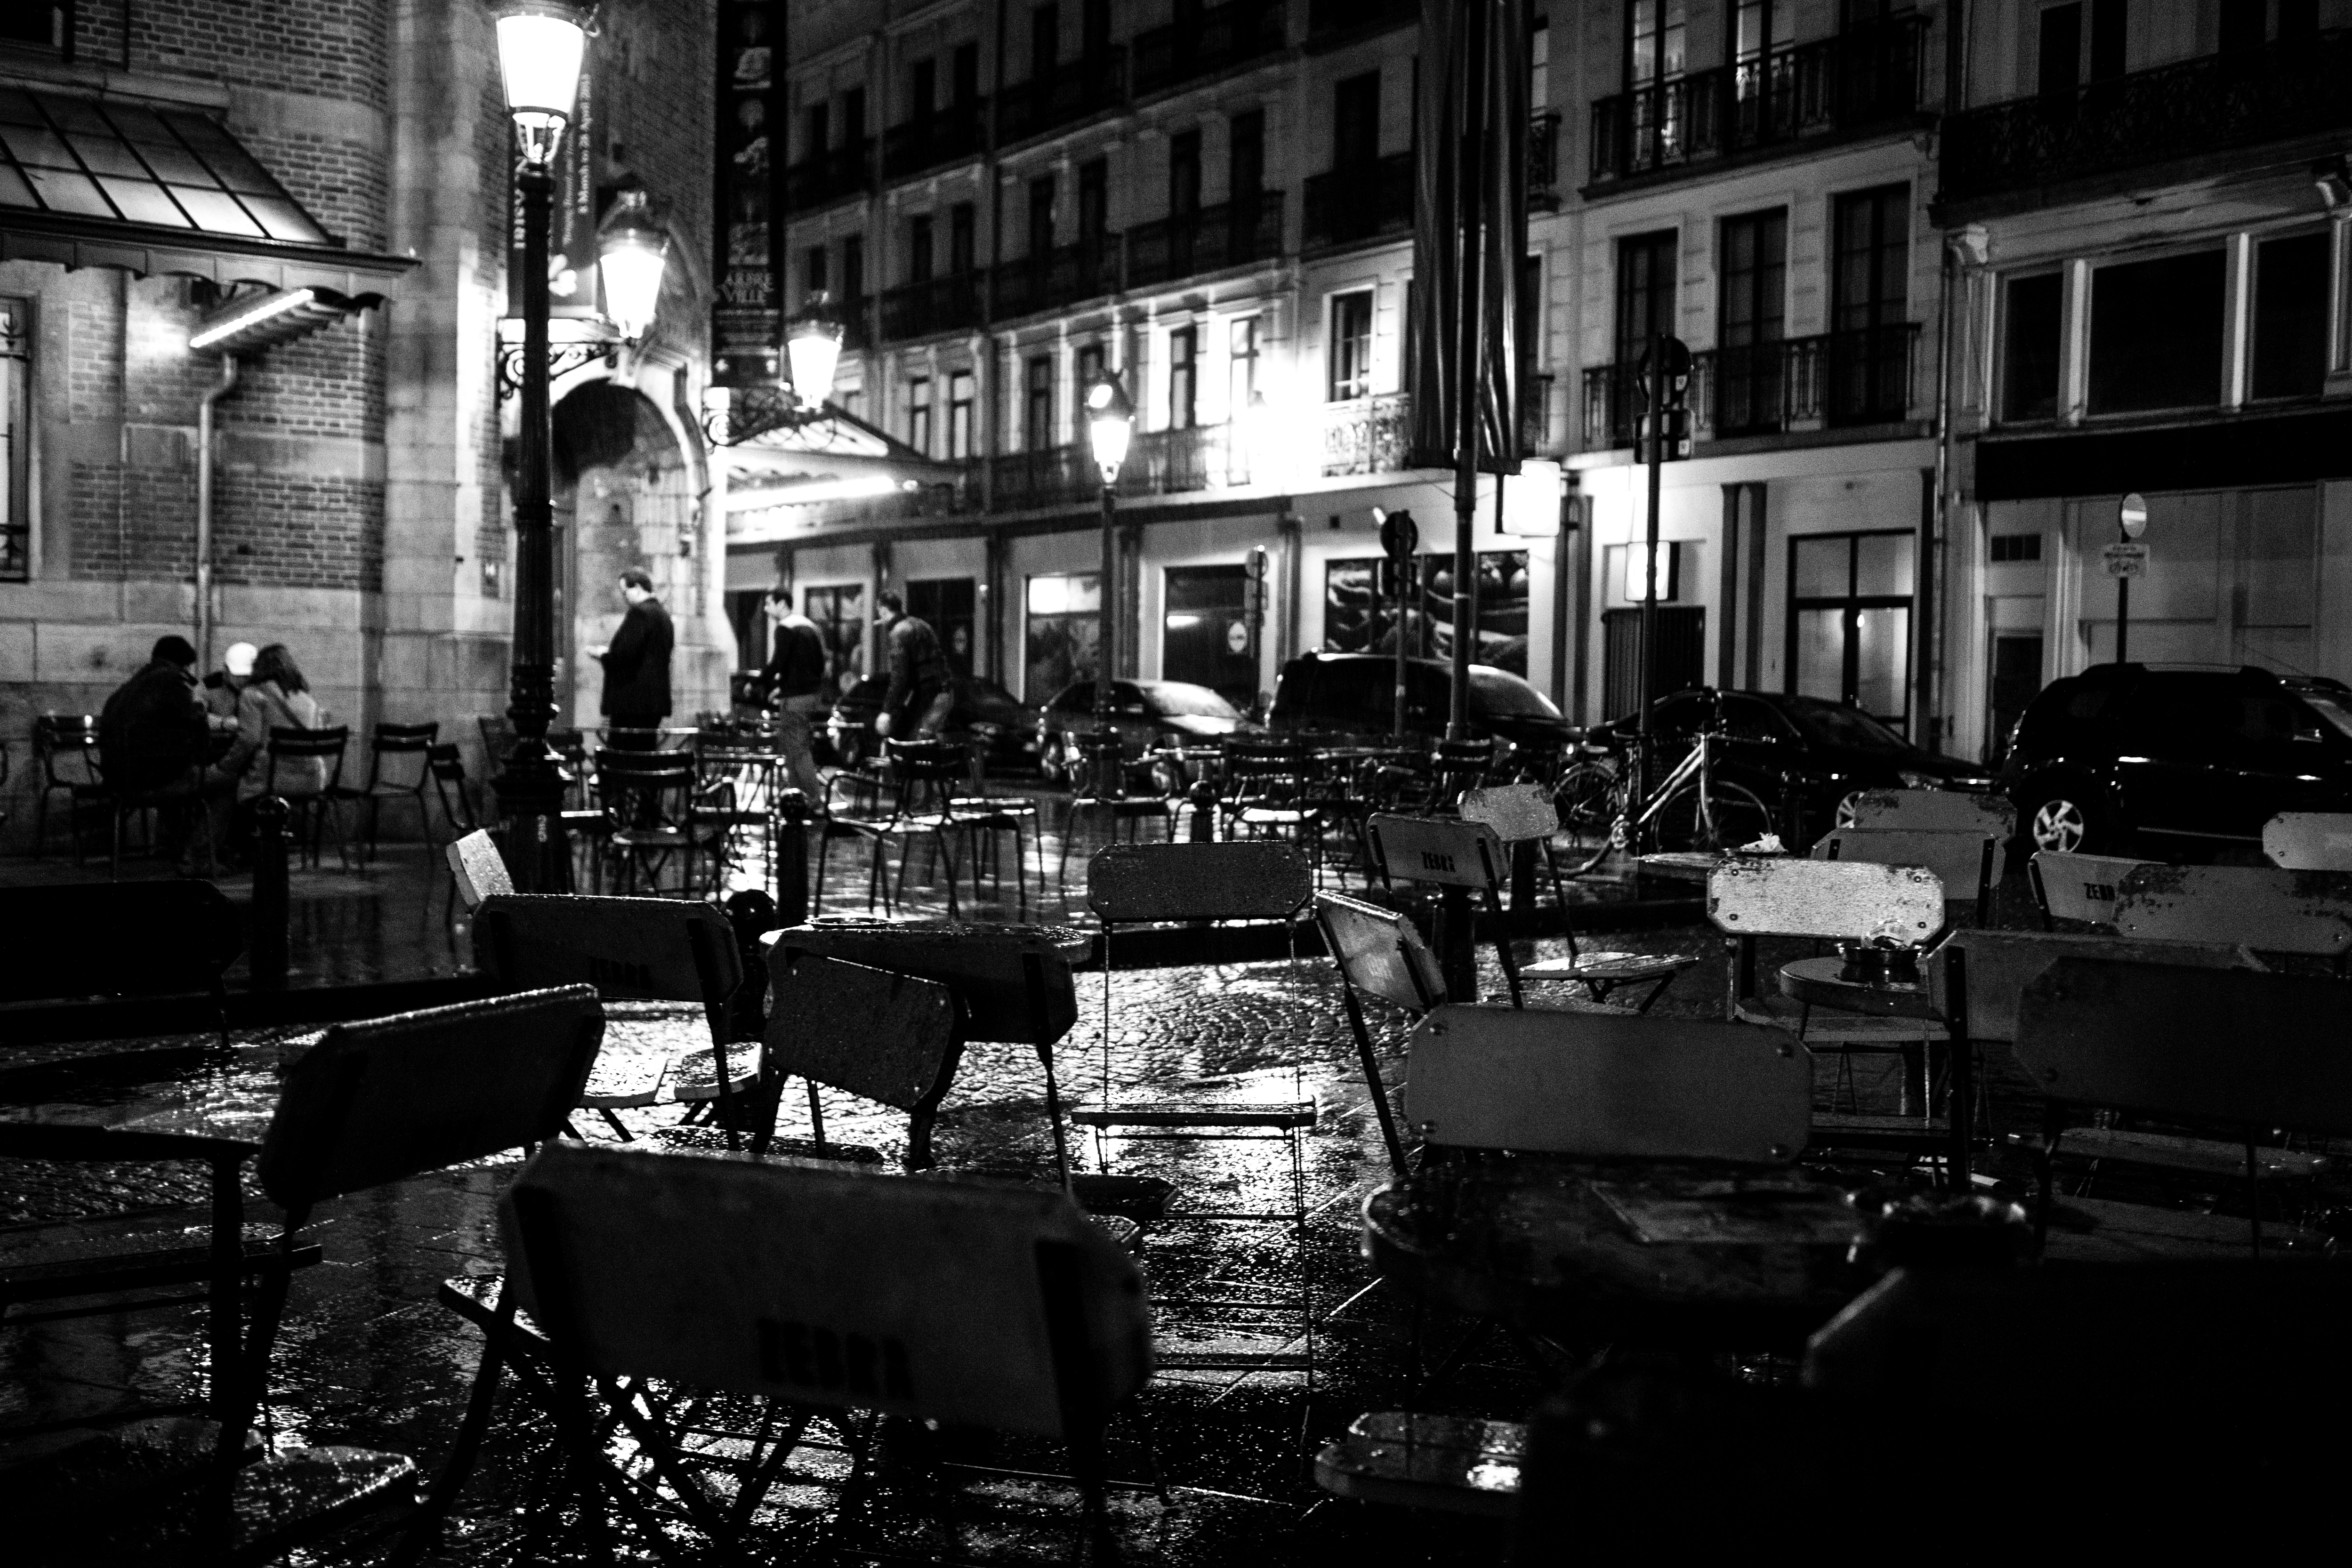
black and white, road, street, night, photography, rain, bar, darkness, black, monochrome, zebra, brussels, bruxelles, terrace, terrasse, sint, halles, saintgry, gorik, infrastructure, shape, metropolis, urban area, monochrome photography